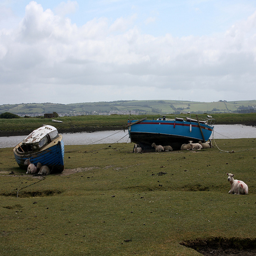
A cows sitting around and next to blue boats in a field.
Sheep laying next to one beached boat and underneath another overturned beached boat.
two overturned blue canoes on a green field.
A group of goats sit in the shade of boats in the field.
a field with two boats and some sheep.